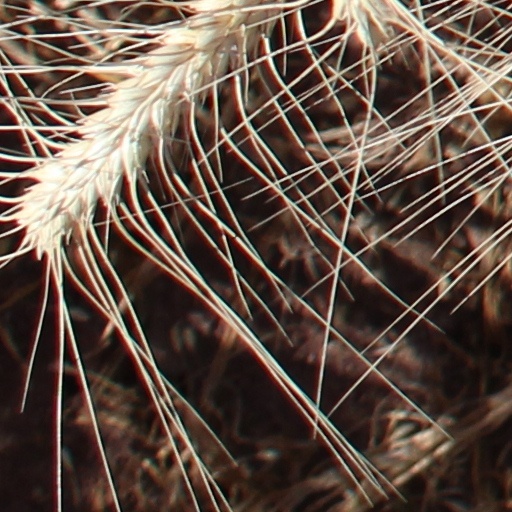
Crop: wheat